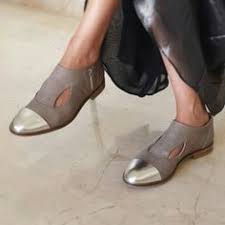
Label: Brogue